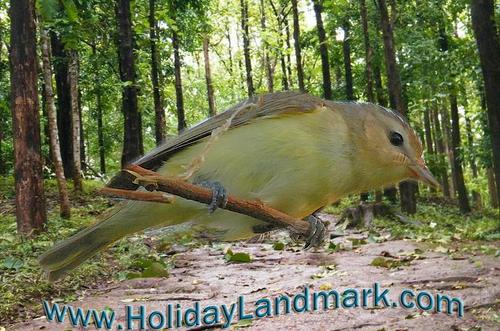
Bird species: Philadelphia_Vireo
Bird type: landbird
Background: land